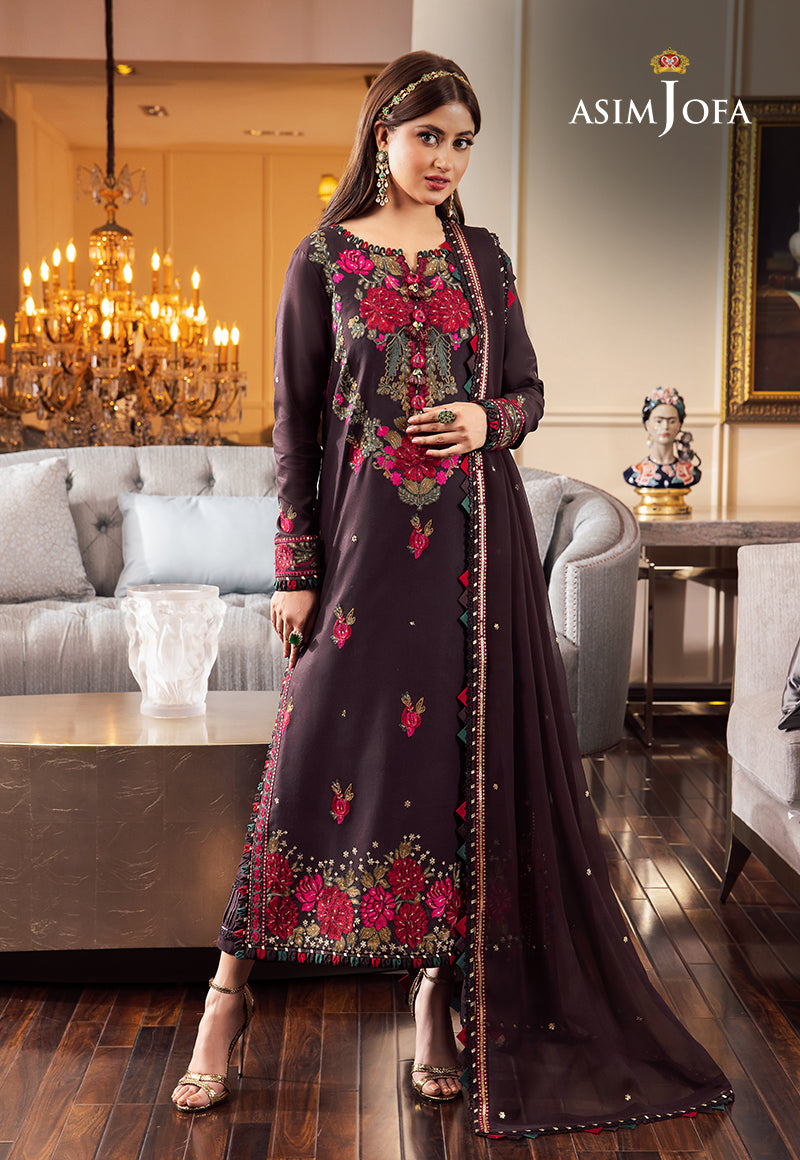
mauve embroidered georgette suit